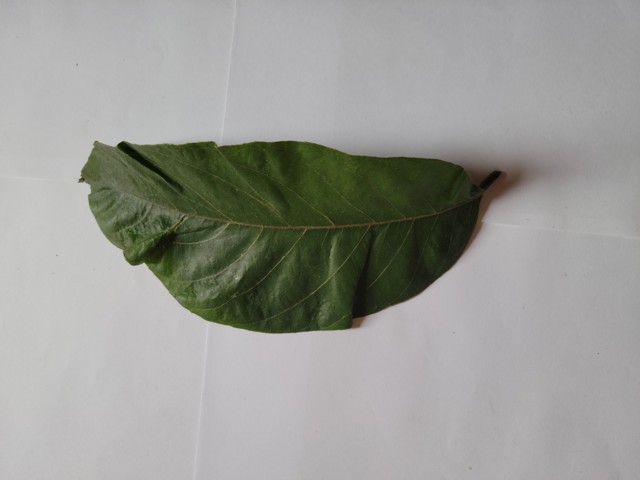
Plant: chapalish